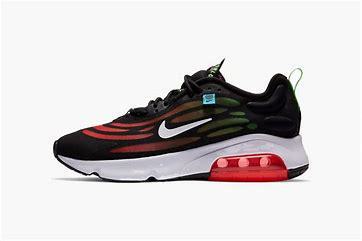
Brand: Nike
Model: Air Max Exosense